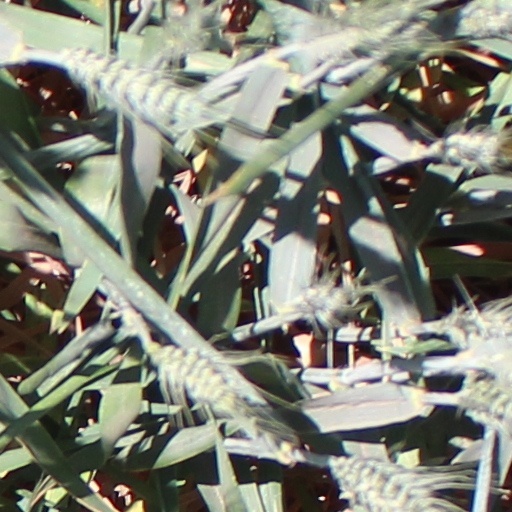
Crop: wheat